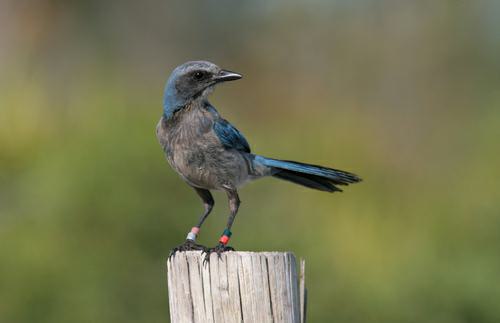
A photo of a florida jay